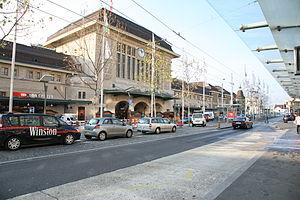
Cette liste présente les biens culturels d'importance nationale à Lausanne.
Cette liste présente les biens culturels d'importance nationale dans le canton de Vaud. Cette liste correspond à l'édition 2009 de l'Inventaire Suisse des biens culturels d'importance nationale pour le canton de Vaud. Il est trié par commune et inclus : 186 bâtiments séparés, 46 collections, 32 sites archéologiques et deux cas particuliers.